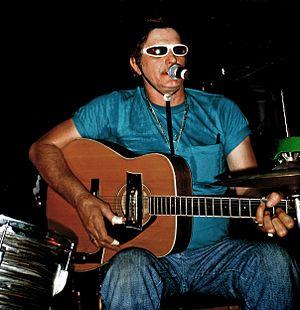
Hasil Adkins, pionnier du punk rock, homme-orchestre, est un musicien de country, rock 'n' roll, blues bien que sa musique soit souvent considérée comme rockabilly voire comme du jazz primitif.